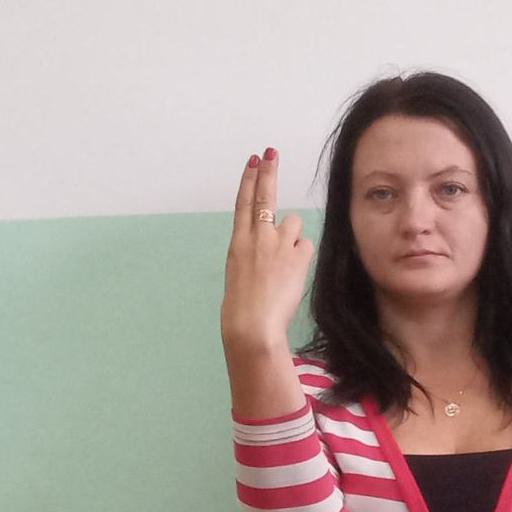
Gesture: two_up_inverted